Franco-Ottoman alliance

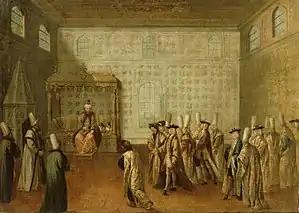
Ahmed III receiving the embassy of Charles de Ferriol in 1699; painting by Jean-Baptiste van Mour.

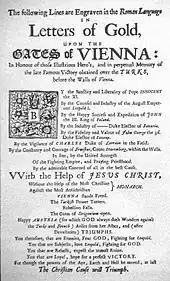
English pamphlet criticizing Louis XIV and Mehmed IV for their roles in the siege of Vienna in 1683 (""Without the help of the Most Christian/Against the Most Antichristian/Monarch"").

Initially, the sentiment of Louis towards the Ottoman Empire seems to have been quite negative, and French troops assisted the Austrians against the Turks at the 1664 Battle of Saint-Gothard, and the Venetians against the Turks at the siege of Candia in 1669 under François de Beaufort. One of the reasons was that Louis XIV was in a shifting alliance with the Habsburgs, especially through his marriage with Marie-Thérèse of Spain in 1660. Louis's mother, Anne of Austria, was a Habsburg too.